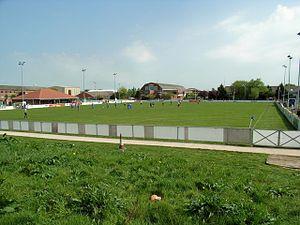
L'Airbus UK Broughton Football Club est un club gallois de football, fondé en 1946 et basé à Broughton. Il évolue actuellement en Welsh Premier League.